Cleeve Abbey

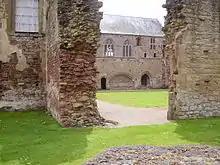
View of the cloister from the site of the monks' choir in the church.

Soon after Cleeve became Crown property, it was leased to Anthony Busterd for 21 years. In 1538, the freehold of the site was granted to Robert Radcliffe, 1st Earl of Sussex. The church was demolished, save for the south wall which bounded the cloister, and the rest of the abbey converted into a mansion suitable for a gentleman. By the early seventeenth century, however, Cleeve had turned into a farm. The dormitory was now a large barn, the cloister was the farmyard and the rest of the buildings were used for agricultural purposes and a farm house. A red sandstone barn was built which abuts the south-west corner of the abbey.